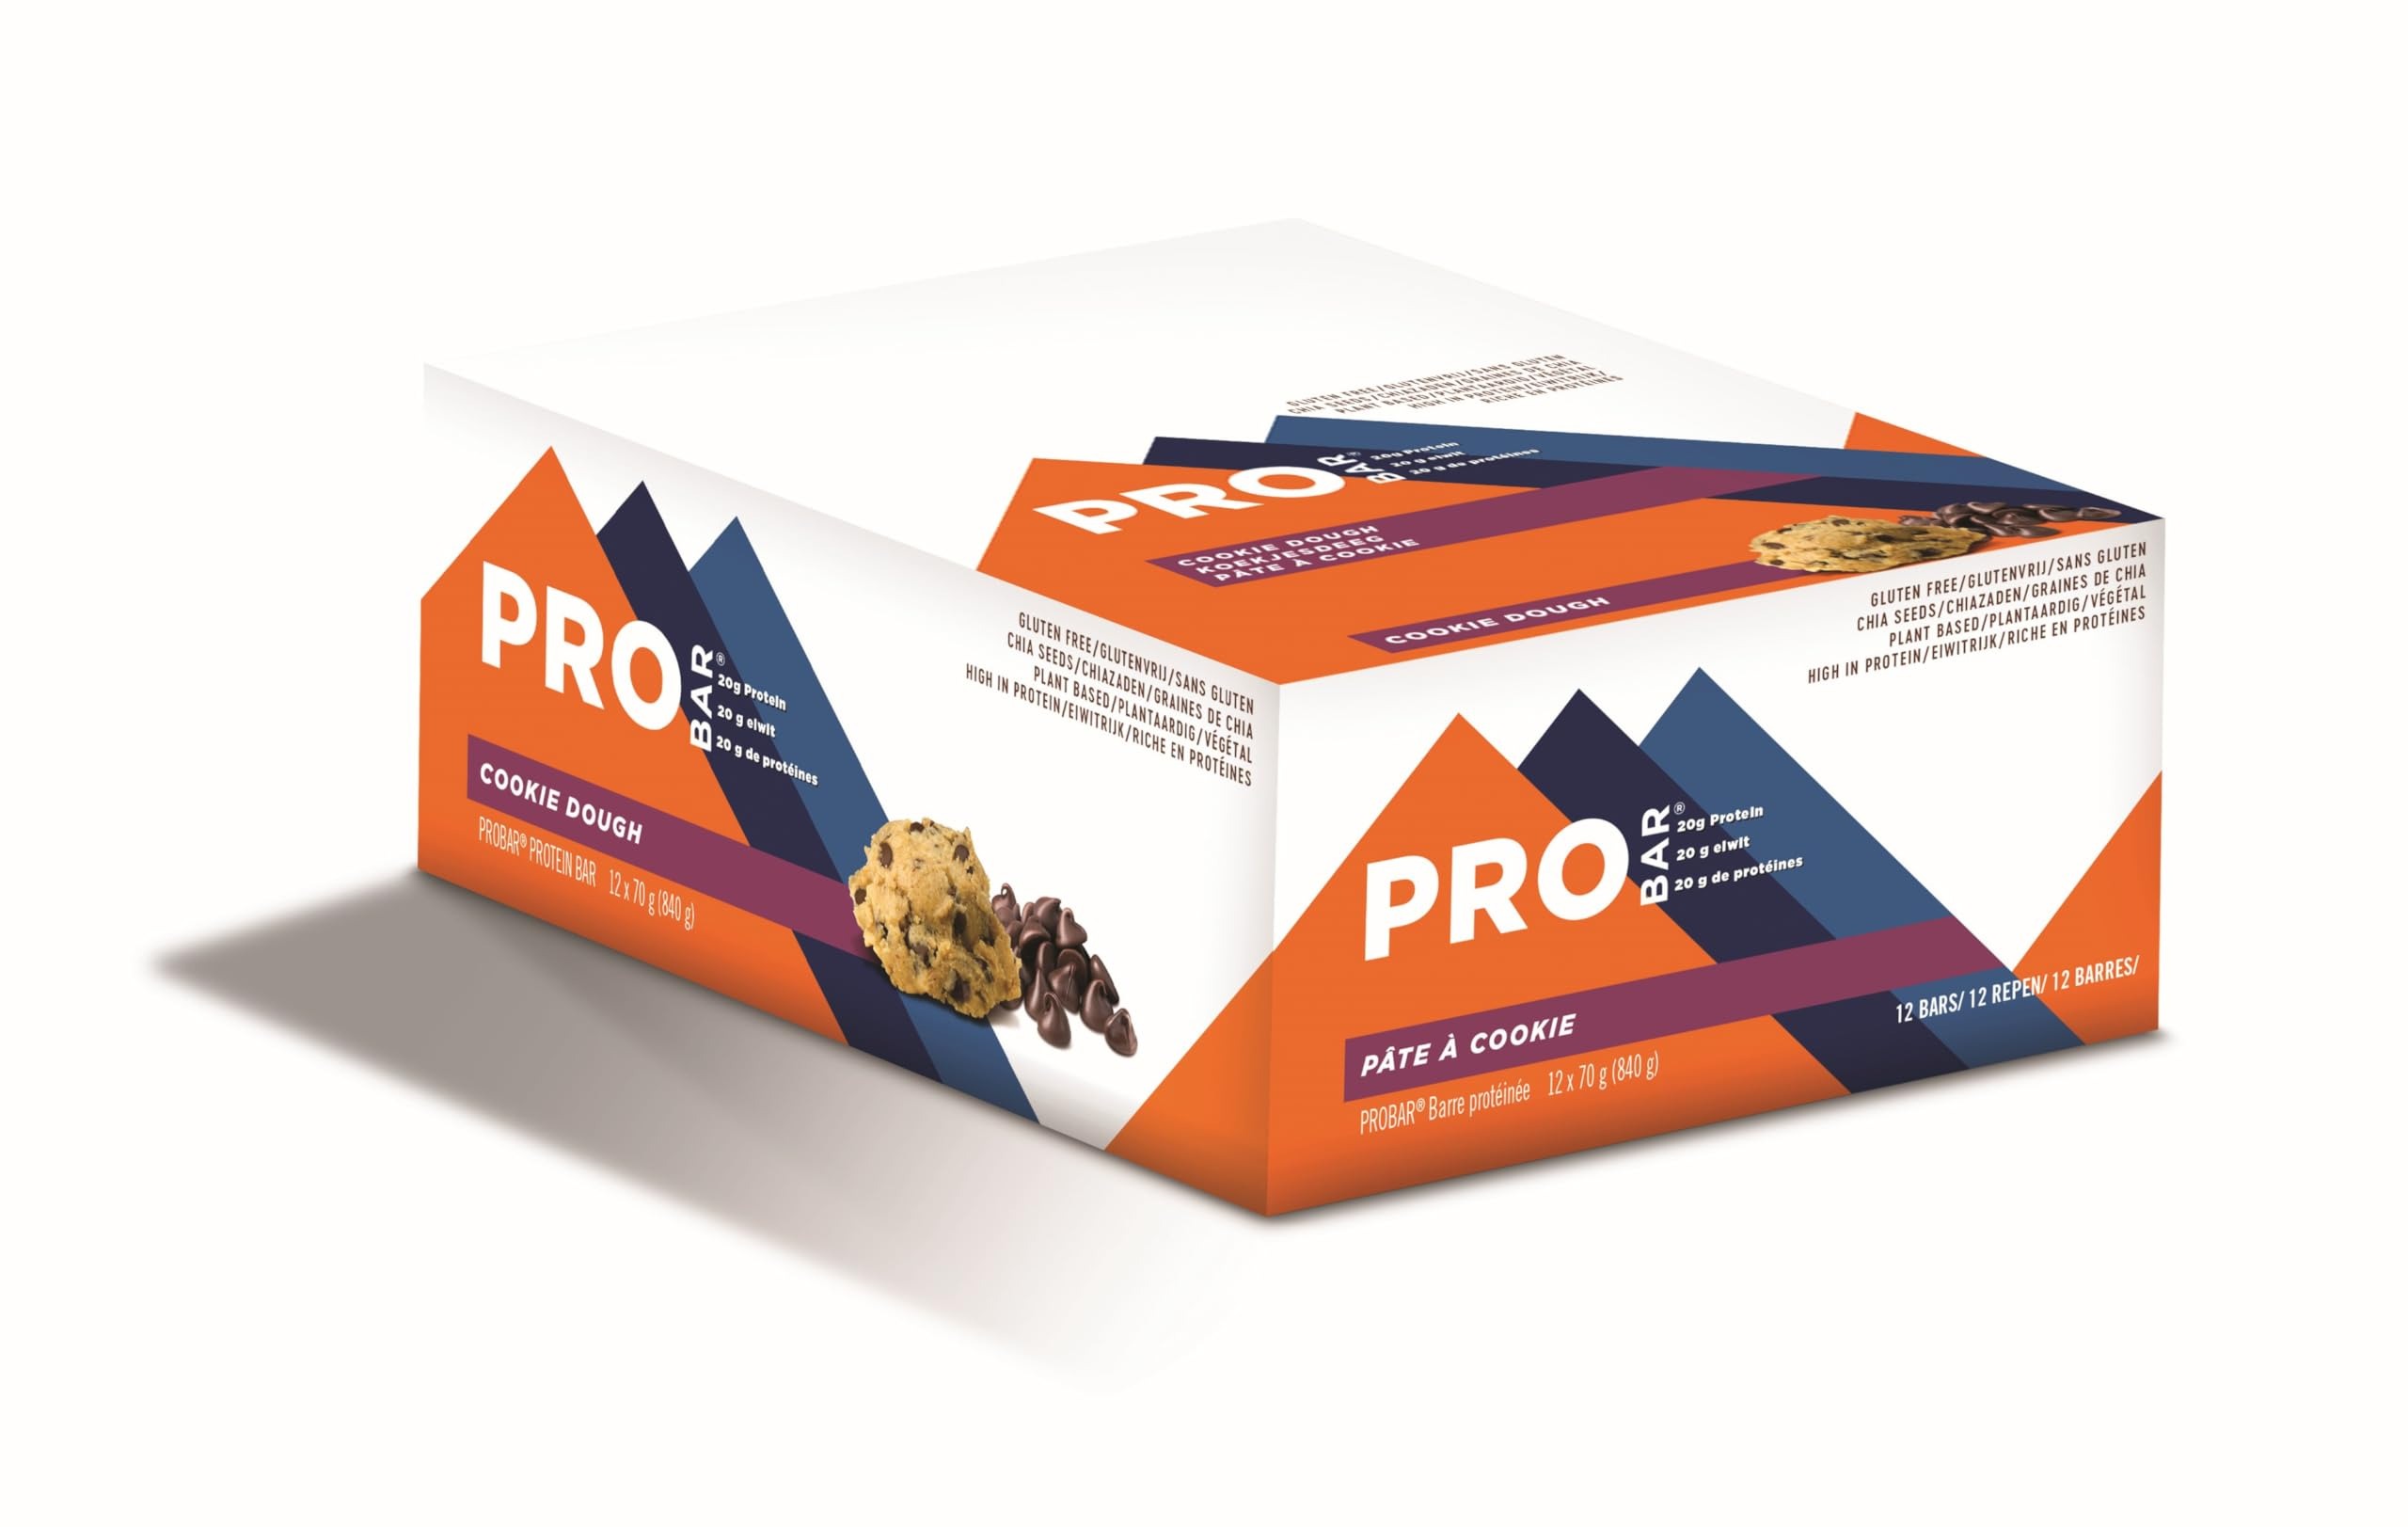
Item Name: Probar, Bar Base Cookie Dough, 12 Count, 2.47 Ounce
Bullet Point 1: Certified Gluten-Free Chia & Flax Seeds G Fiber
Bullet Point 2: Non Gmo Project Verified
Product Description: Certified Gluten-Free Chia & Flax Seeds G Fiber Non Gmo Project Verified Vegan & Dairy Free Energy Bar The Probar To Support Your Active Lifestyle Looking For A Protein Bar That Resembles Nature Rather Than A Science Experiment? Good. Because We ed s Of Plant Protein And Plenty Of Real, Recognizable Ingredients Into This Bar. And It Does More Than Build Your Strength it Boasts Chia And Flax Seeds To Keep You Going Strong.
Value: 12.0
Unit: Count

Price: 30.92